Road of Life

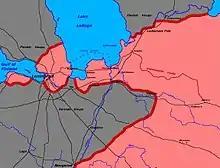
Road of life in November–December 1941

In late October 1941, with the failure of Leningrad Front's Sinyavino offensive, and the developing German Tikhvin offensive, Soviet "Stavka" became pessimistic about breaking the Leningrad encirclement and deeply concerned about the possibility of the city's isolation. With the Leningrad Front unable to lift the blockade, Stavka ordered the construction of a supply route over Lake Ladoga before the lake had frozen. On 19 November, the Leningrad Front ordered the construction of the 101st BAD ("voenno-avtomobil'naia doroga", or military vehicular road) ice road across the lake from Kobona to Vaganova via Shlisselburg Bay, spanning . A second longer road, the 102nd BAD, was constructed to bypass German-occupied Tikhvin from the north. A road from Kokkorevo to Vaganova via Kloch'ia Island was built between 18 and 28 November, followed by more roads to the north as the ice thickened. Expansion of the ice roads and their capacity continued until the spring thaw in April 1942.